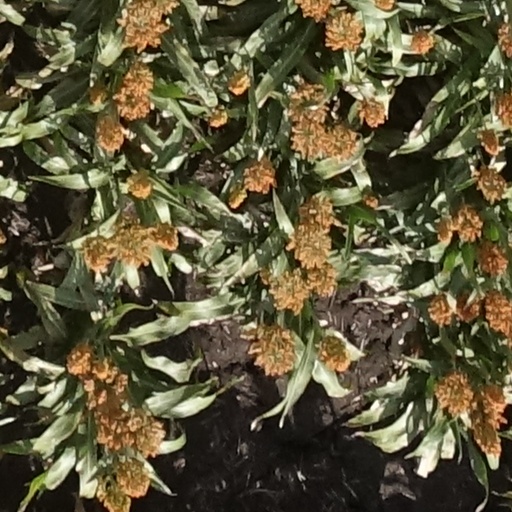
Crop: sorghum